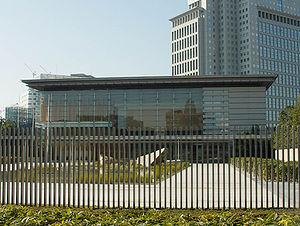
Le Premier ministre du Cabinet est le chef du gouvernement au Japon et détient donc le pouvoir exécutif, à l'instar de ses homologues dans la plupart des autres monarchies constitutionnelles. Il représente également l'État japonais sur la scène internationale. Responsable devant la Diète qui l'élit et peut le renverser par une motion de censure, il en est obligatoirement un membre et est généralement le président du principal parti en son sein.
Le Sōri-daijin Kantei, populairement appelé Sōri Kantei ou plus simplement Kantei désigne tout à la fois le complexe immobilier à Tokyo abritant les bureaux et la résidence du Premier ministre, le bâtiment au sein de cet ensemble où se trouvent seulement les lieux où le Premier ministre exerce ses responsabilités et par métonymie, le Cabinet et son administration centrale.